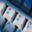
Label: keyboard